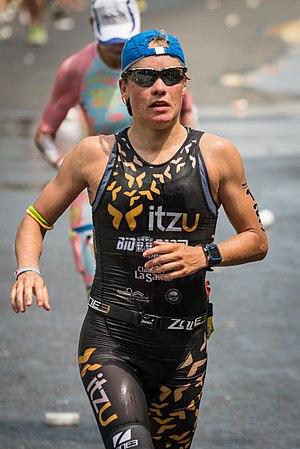
Alexandra Tondeur Ironman Allemagne 2017
Alexandra Tondeur, née le 20 mars 1987 à Namur en Belgique, est une triathlète professionnelle, championne de Belgique en 2010, vainqueur sur triathlon Ironman 70.3, championne d'Europe moyenne distance en 2018 et championne du monde longue distance en 2019.